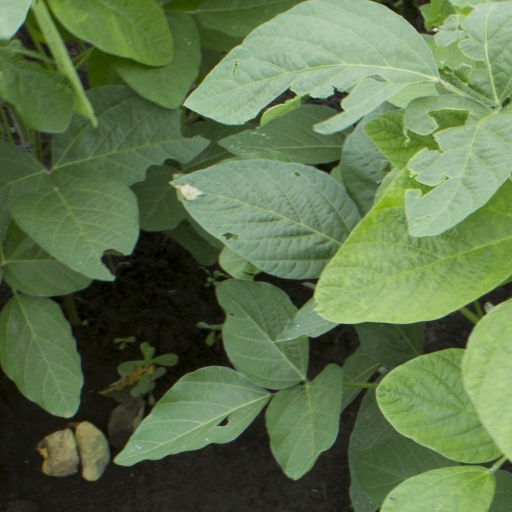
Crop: soybean